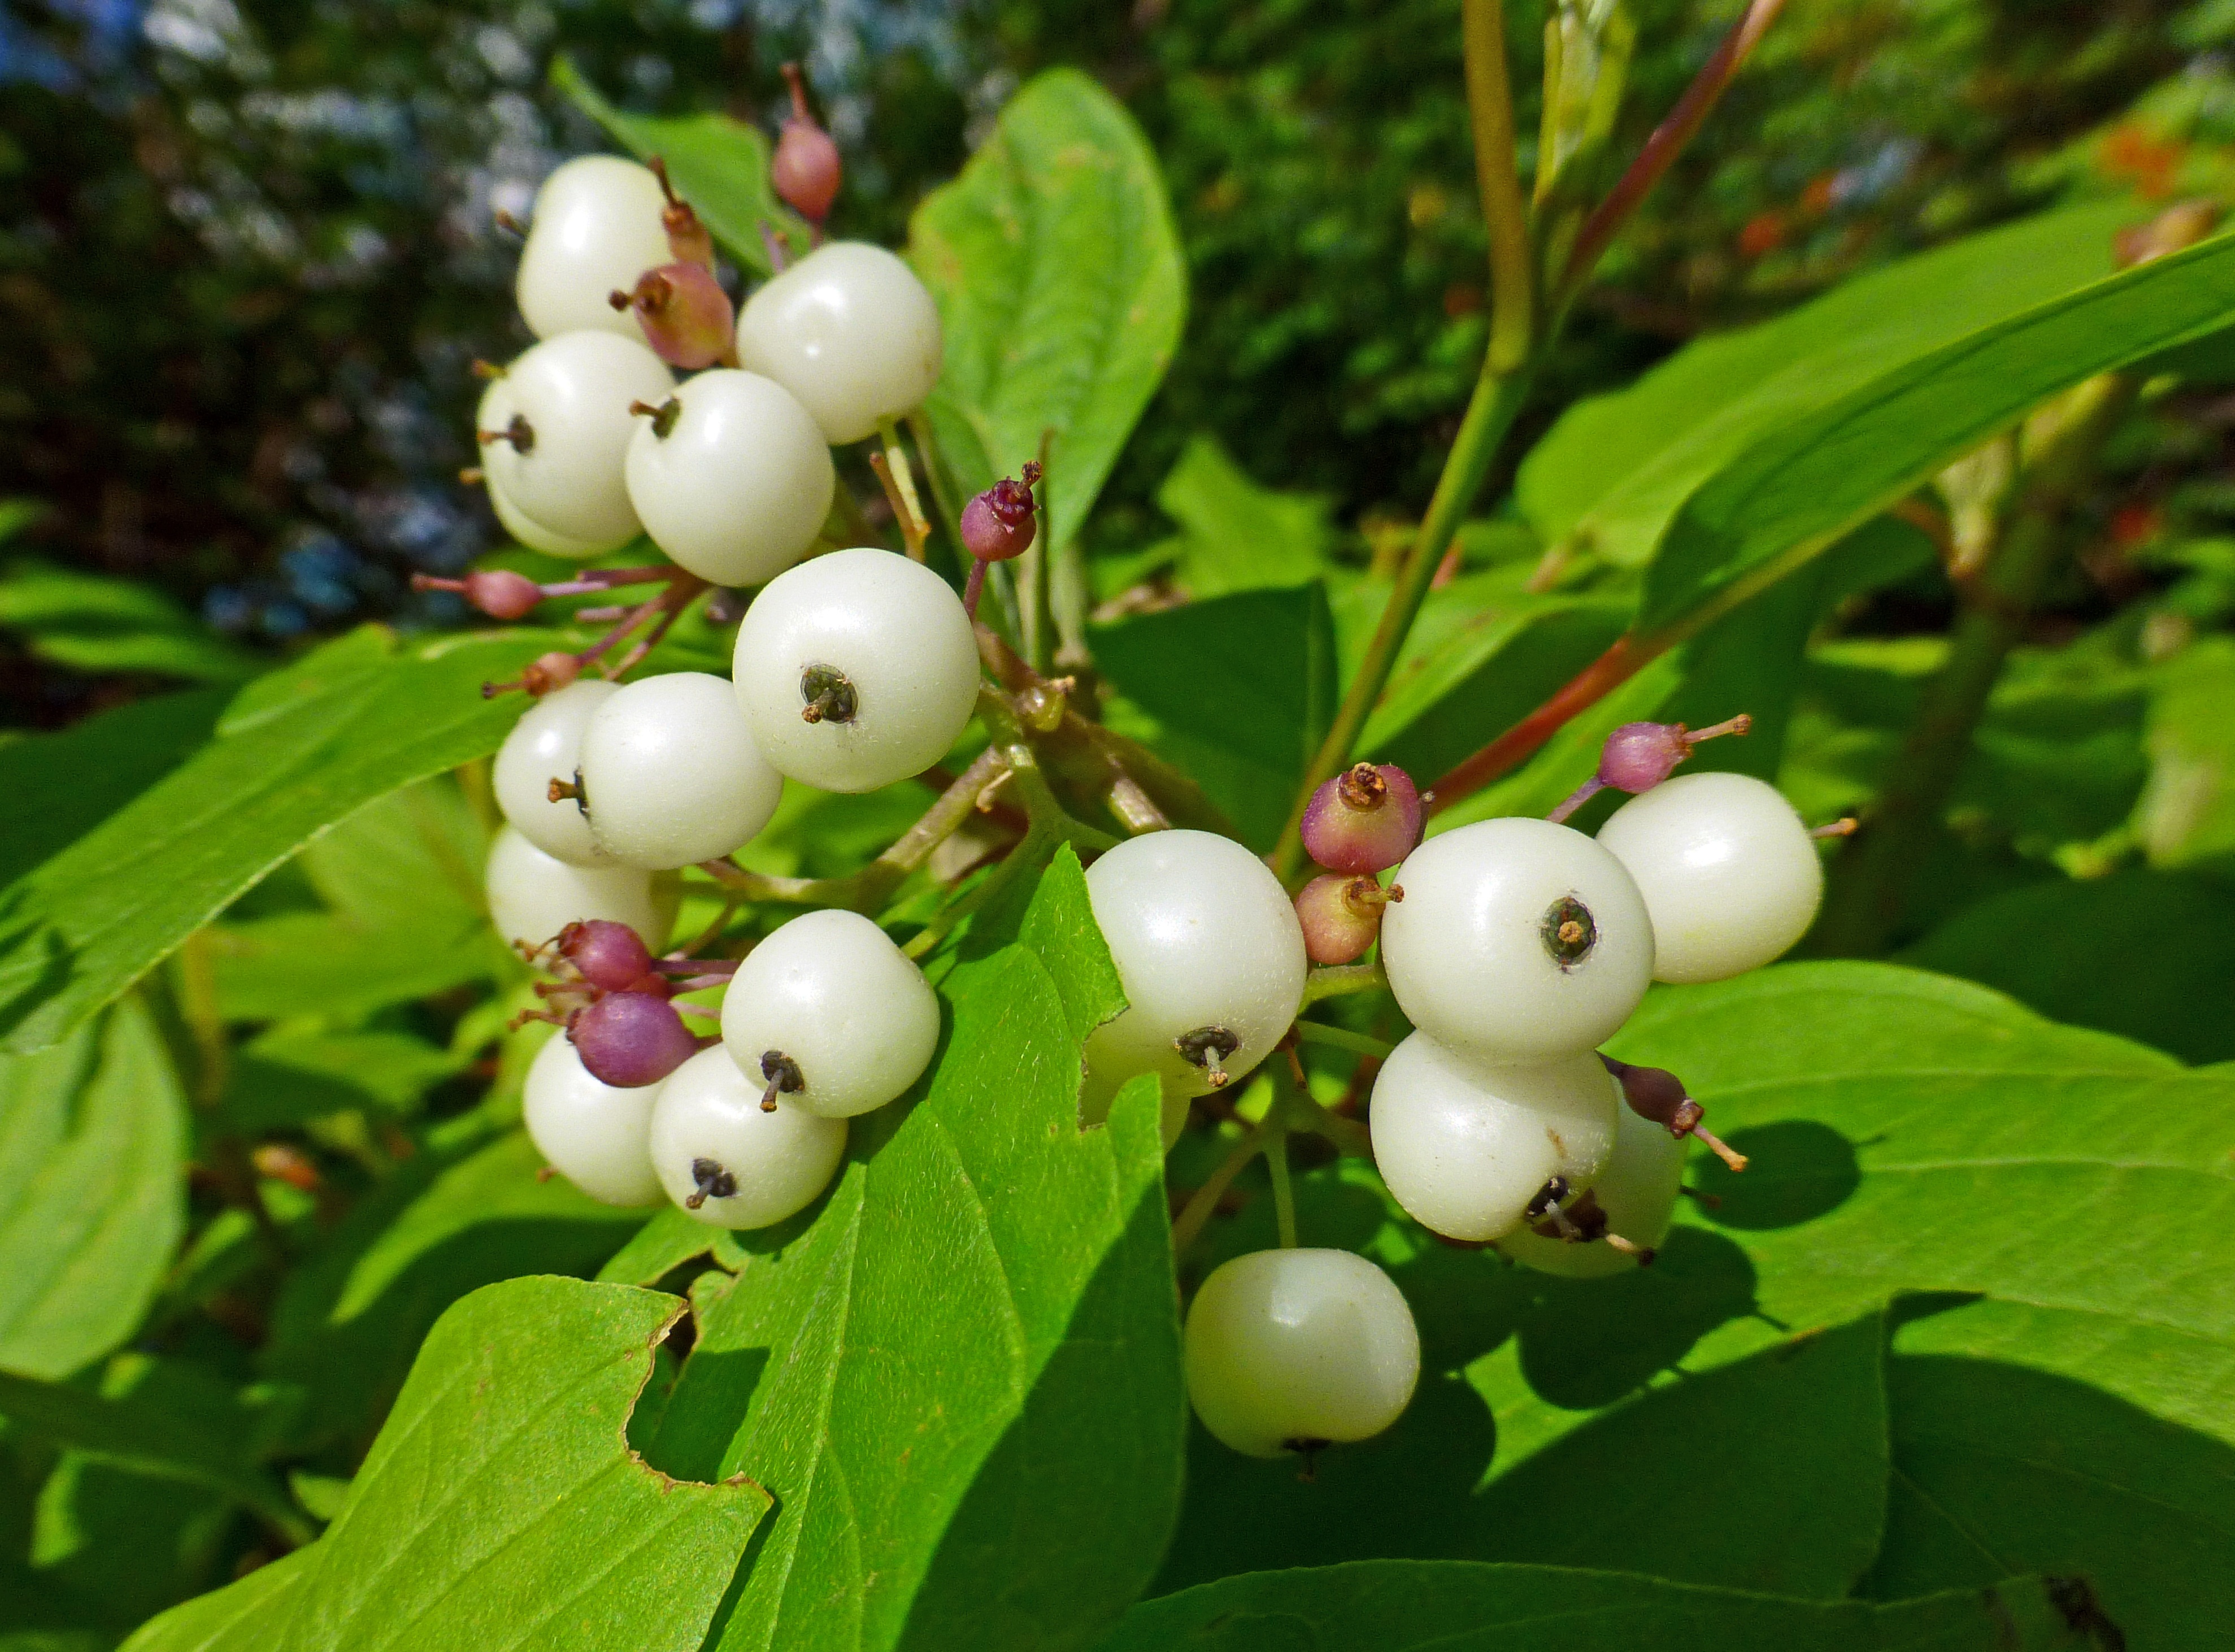
tree, branch, blossom, plant, fruit, berry, flower, food, produce, evergreen, botany, flora, shrub, viburnum, flowering plant, sambucus, woody plant, land plant, volchya yagoda